Brandon Flowers (American football)

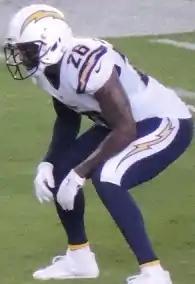
Flowers in 2014

On September 8, 2014, Flowers started in the San Diego Chargers' season-opener at the Arizona Cardinals and set a season-high with seven combined tackles (six solo) during a 17–18 loss. He was inactive for the Chargers' 30–21 victory against the Seattle Seahawks in Week 2 due to a groin injury. On September 28, 2014, Flowers made six solo tackles, one pass deflection, and picked off a pass by Blake Bortles to wide receiver Cecil Shorts during a 33–14 win against the Jacksonville Jaguars. On October 5, 2014, he had one solo tackle, set a season-high with two pass deflections, and intercepted a pass by Geno Smith to wide receiver Greg Salas as the Chargers defeated the New York Jets 31–0. In Week 7, Flowers recorded three combined tackles (one solo) before he exited in the third quarter of a 20–23 loss against his former team, the Kansas City Chiefs, after suffering a concussion in a collision with running back Jamal Charles. He remained inactive for the Chargers' 21–35 loss at the Denver Broncos on Thursday Night Football in Week 8 as he remained in concussion protocol. In Week 12, Flowers had one solo tackle, two pass deflections, and intercepted a pass by Shaun Hill to tight end Jared Cook during a 27–24 victory against the St. Louis Rams. He finished his first season in San Diego recording 52 combined tackles (48 solo), ten pass deflections, three interceptions, in 14 games played.